Grahovo (region)

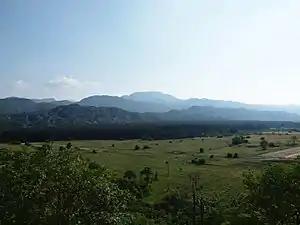
Grahovo field

The name Grahovo is composed of Serbo-Croatian grah (bean) (from Proto-Slavic *gorxъ) and -ovo (from Proto-Slavic *-ovъ), a suffix used in Slavic languages to indicate a placename, thereby making the name of Grahovo, 'place of beans'.